British Columbia Institute of Technology

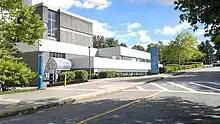
School of Health Sciences

BCIT has six Schools providing full-time and part-time (referred to as Flexible Learning) studies in a variety of subjects.